126 film

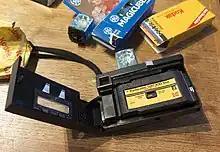
Kodak Instamatic X-15 with open door and loaded 126 film cartridge

The film was originally available in 12 and 20 image lengths; at the time regular production stopped it was only available in 24 exposure cartridges. The exposed film is stored on the take-up spool and does not need to be rewound, making the cameras very simple to load and unload. Kodak published instructions for assembling a simple pinhole camera using a 126 cartridge with typical household materials.